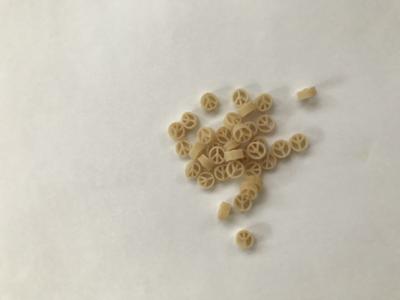
Label: generalcompost